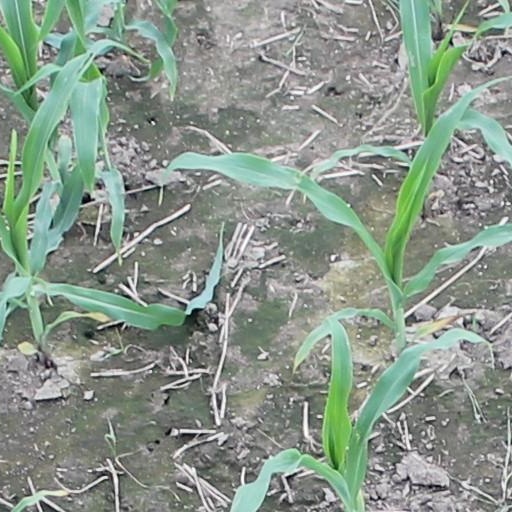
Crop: maize; corn